Trollfest

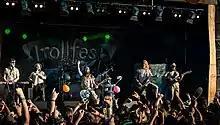
Trollfest live at Wacken Open Air 2018

The band released their first full-length album, "Willkommen Folk Tell Drekka Fest", on the Solistitium Records label on 15 March 2005. The album name translates roughly to "Welcome Folk to the Drinking Feast" in English. Their second album, "Brakebein" (2006), was released by Omvina on 24 May 2006. The band performed at the 2007 Barther Metal Openair festival in Germany, which was their first-ever live appearance; in 2008 they played at the pagan metal Ragnarök Festival. On 10 January 2022, the band were announced as an act in Melodi Grand Prix 2022 with the song "Dance Like a Pink Flamingo".